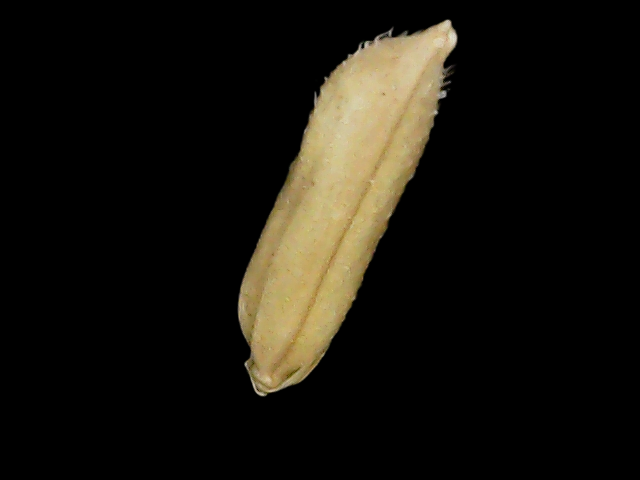
Rice variety: Binadhan14